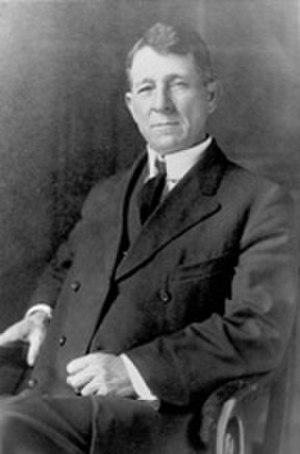
Depuis son admission à l'Union, le 14 février 1859, l'État de l'Oregon élit deux sénateurs, membres du Sénat fédéral.